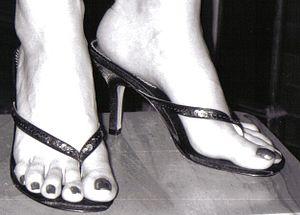
Un kitten heel est un style de talon, mesurant habituellement entre 3,5 centimètres et 5 centimètres. Ce style a été popularisé par Audrey Hepburn. et particulièrement fabriqué sur les sandales. Malgré leur hauteur assez faible, les kitten heels sont pourtant souvent classifiés en tant que talon aiguille de par leur finesse.